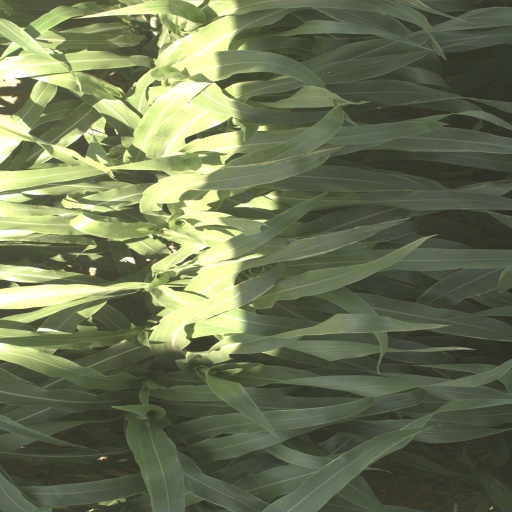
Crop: sorghum